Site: brandenburg
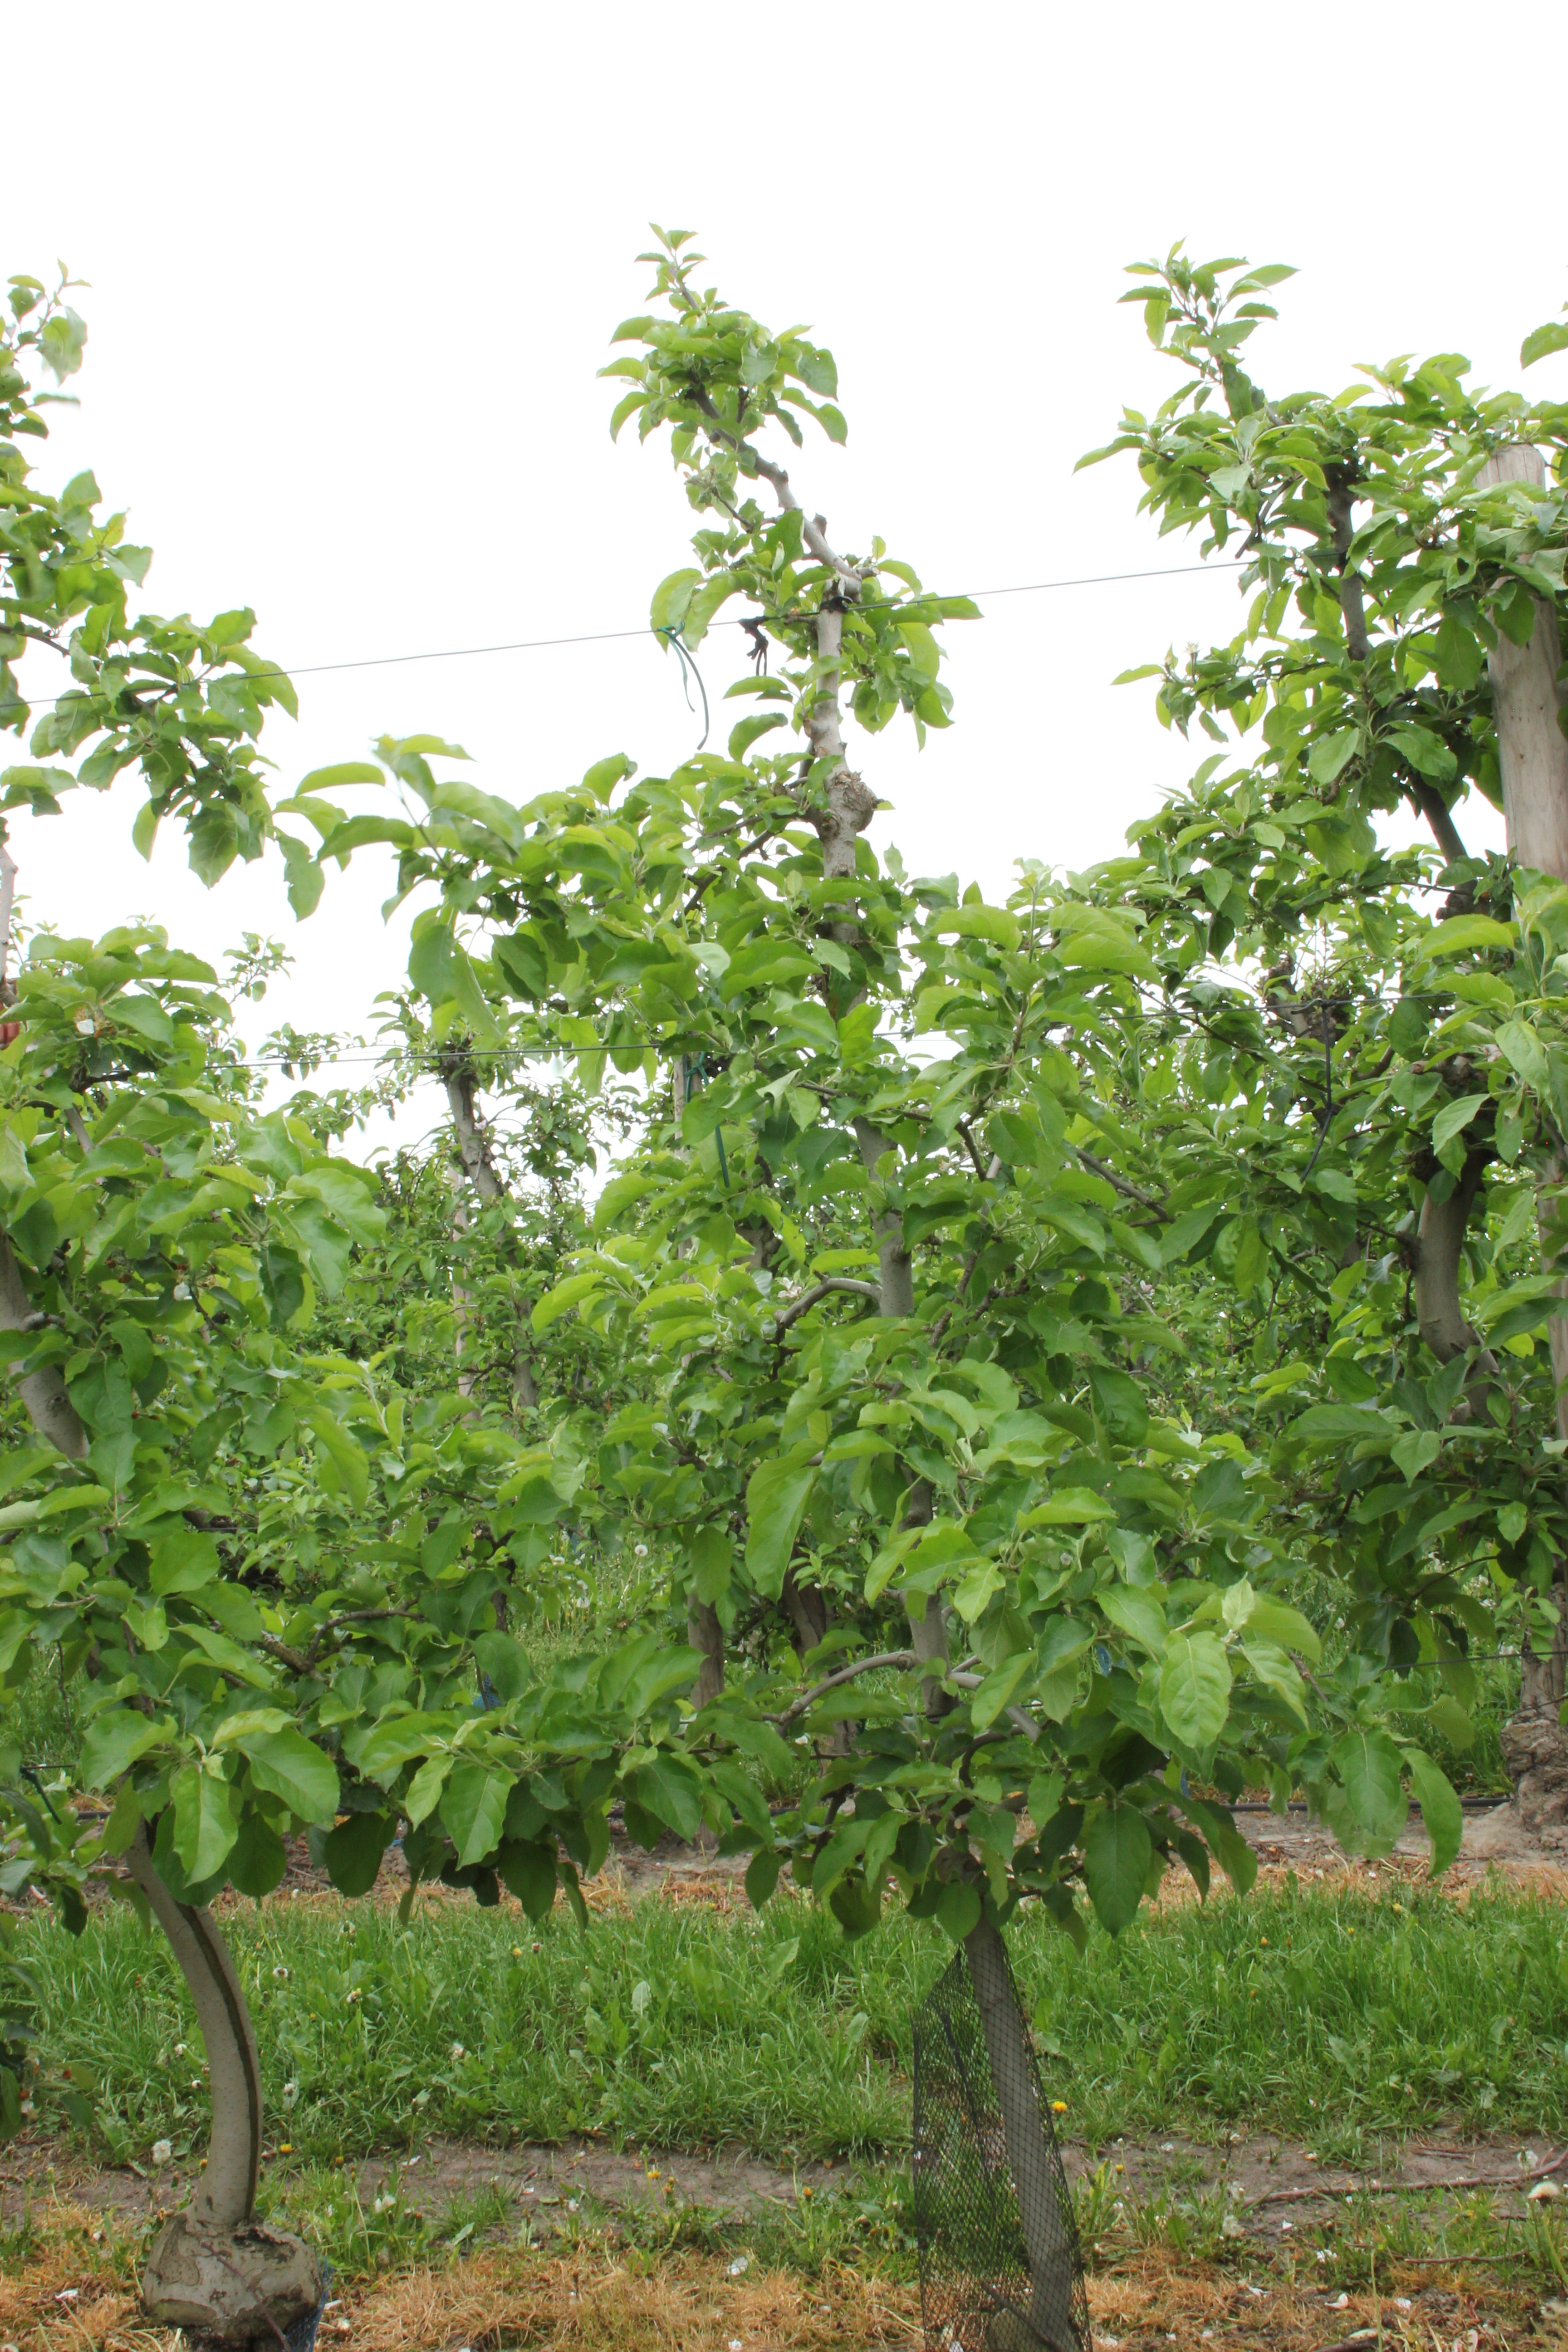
Growth stage (BBCH 67): Flowering